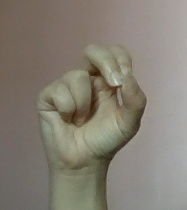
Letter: gaaf